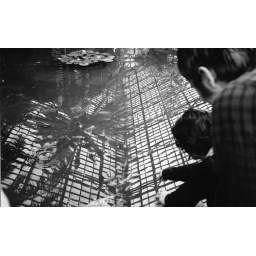
i'm a total sucker for reflections in water AND glass ceilings.